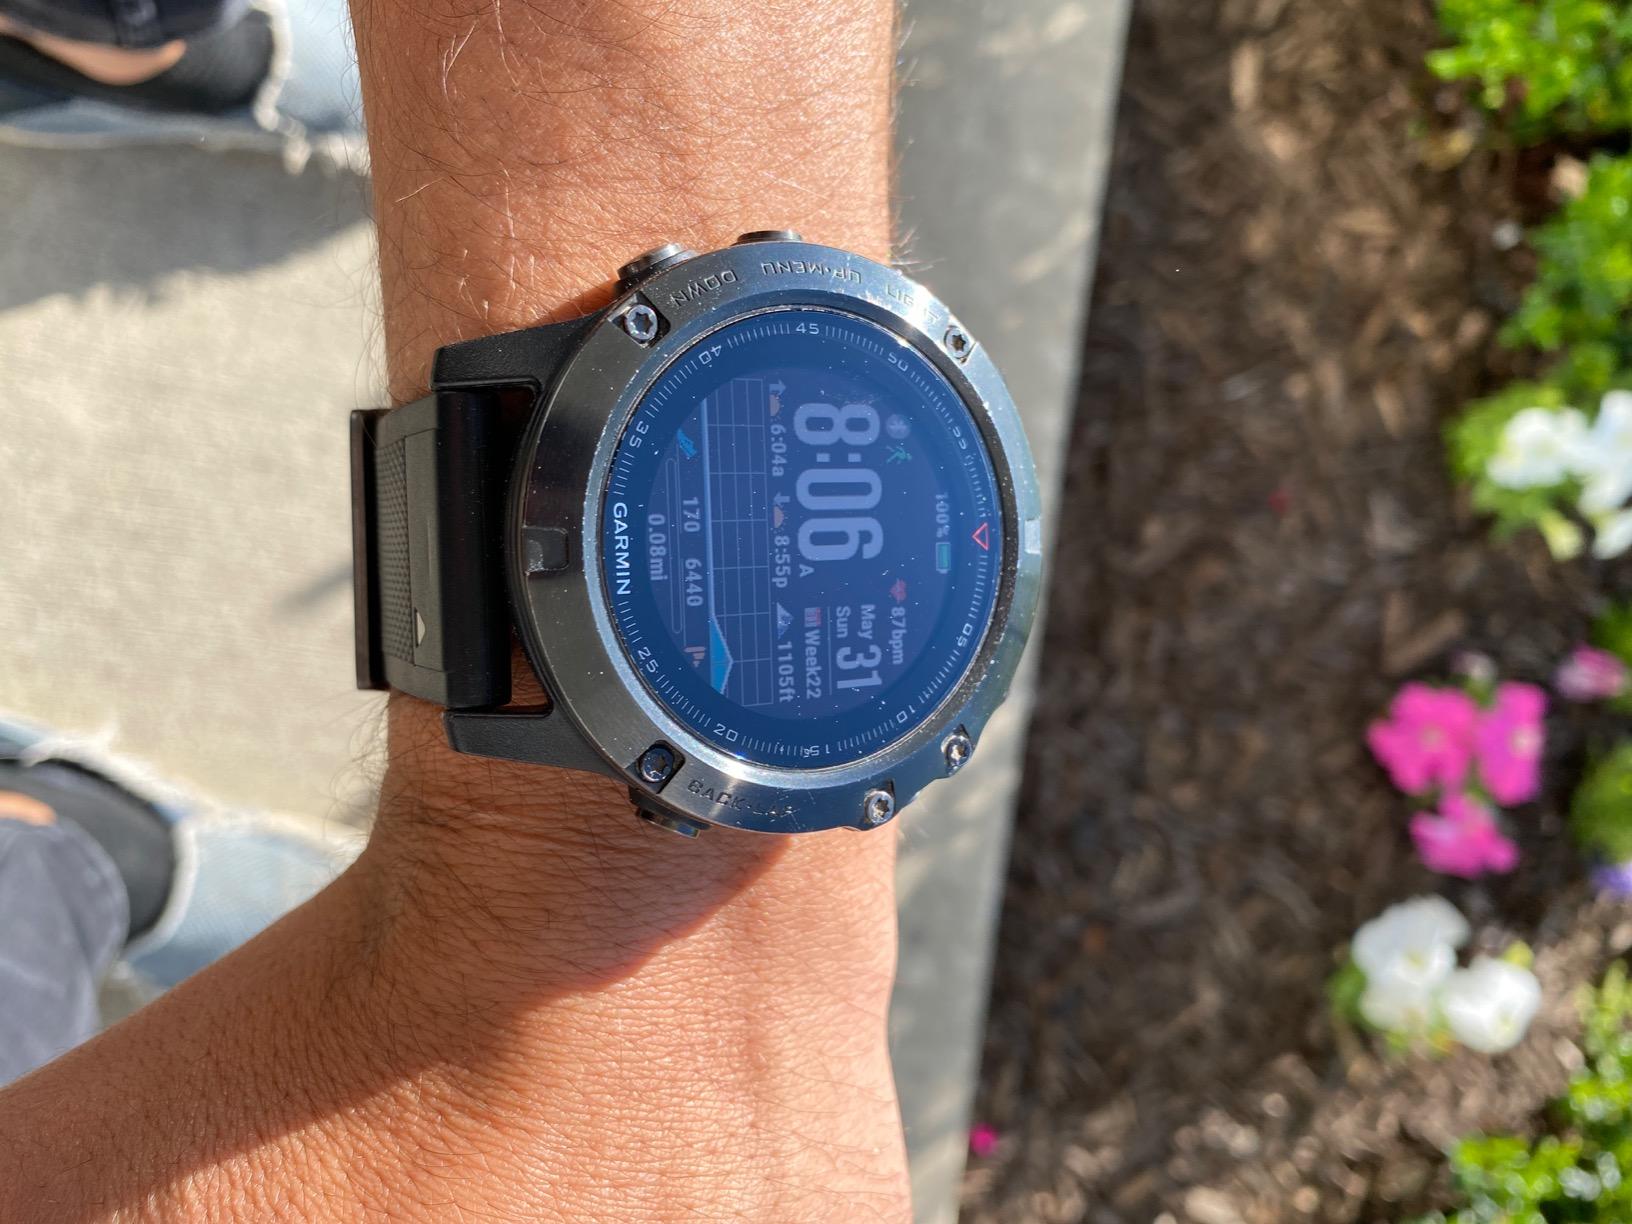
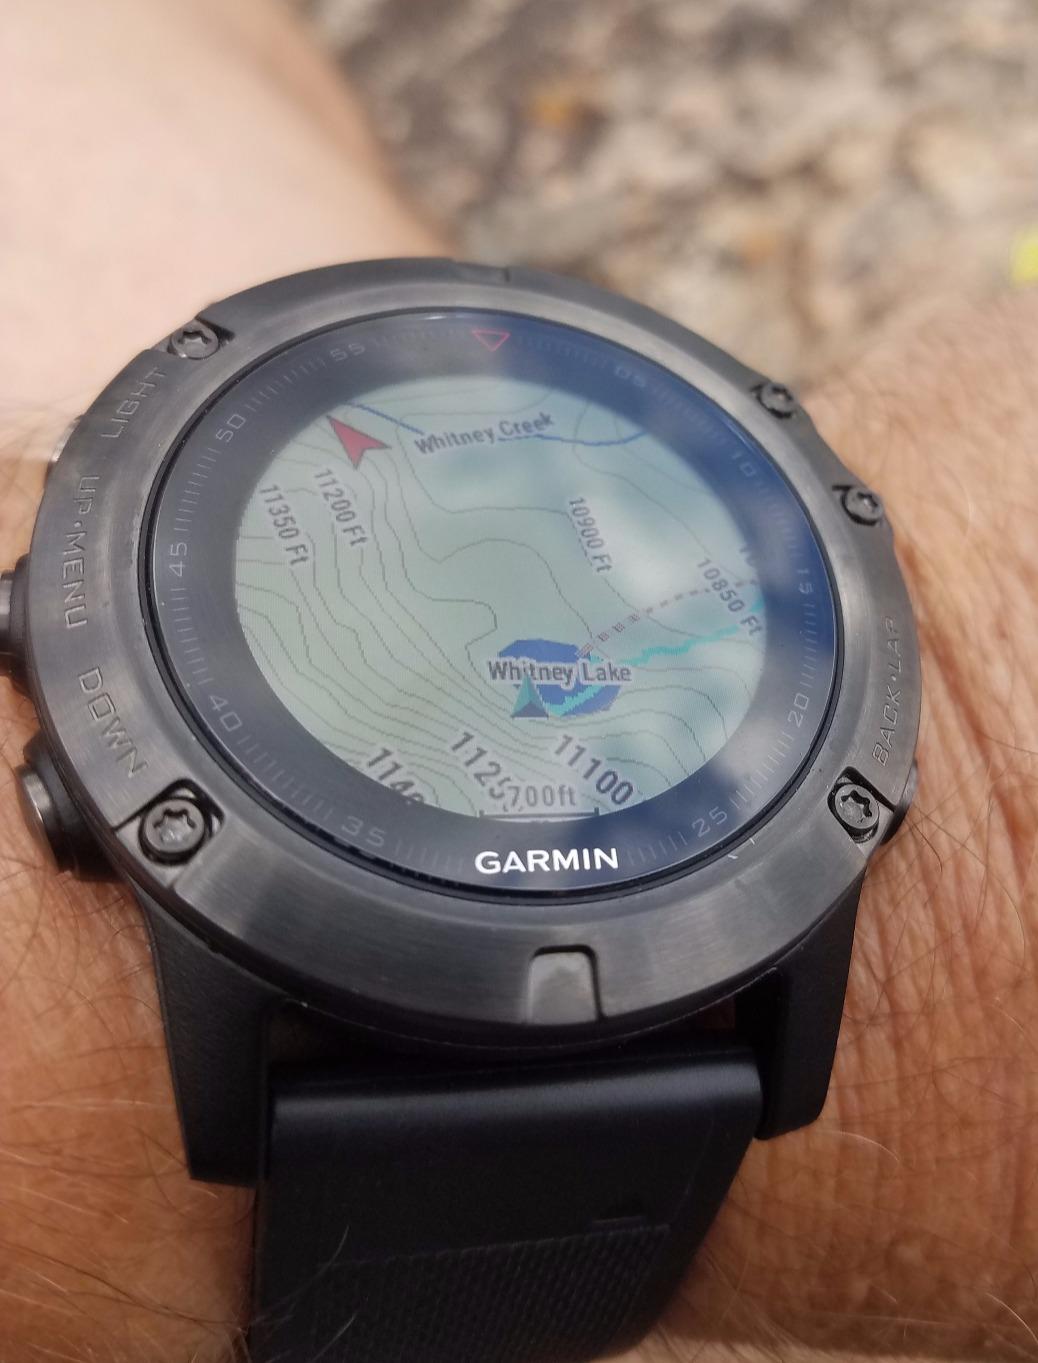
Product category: smartwatch
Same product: yes